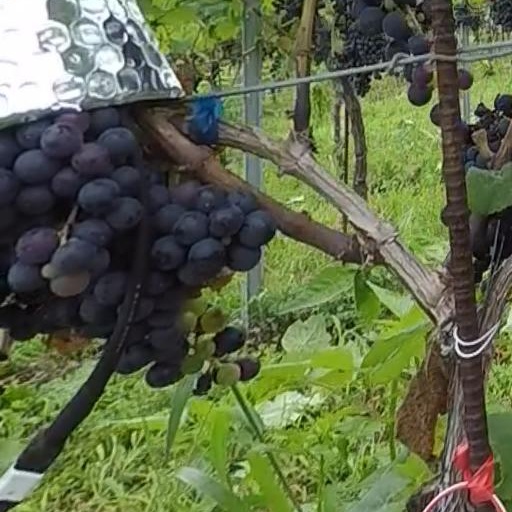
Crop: grape